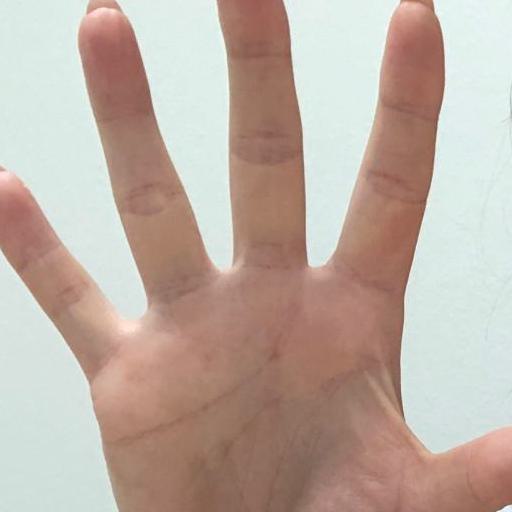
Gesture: palm